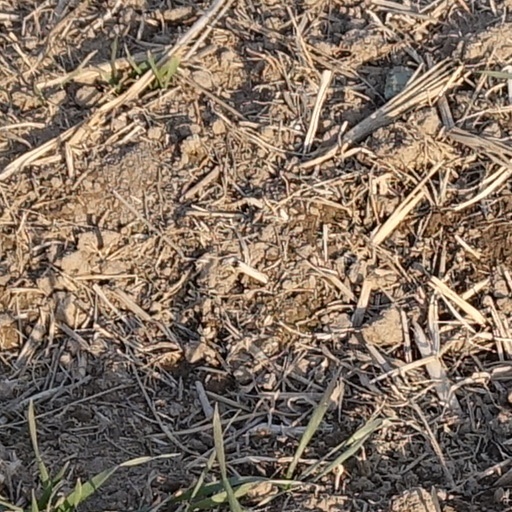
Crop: wheat